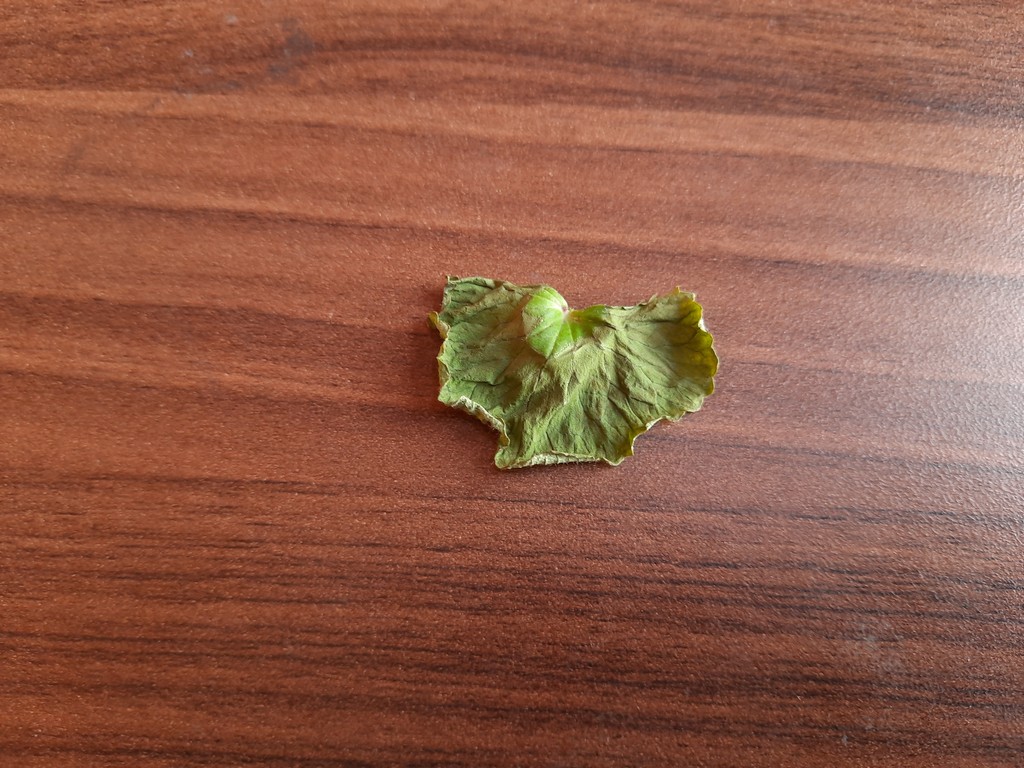
Label: Dried